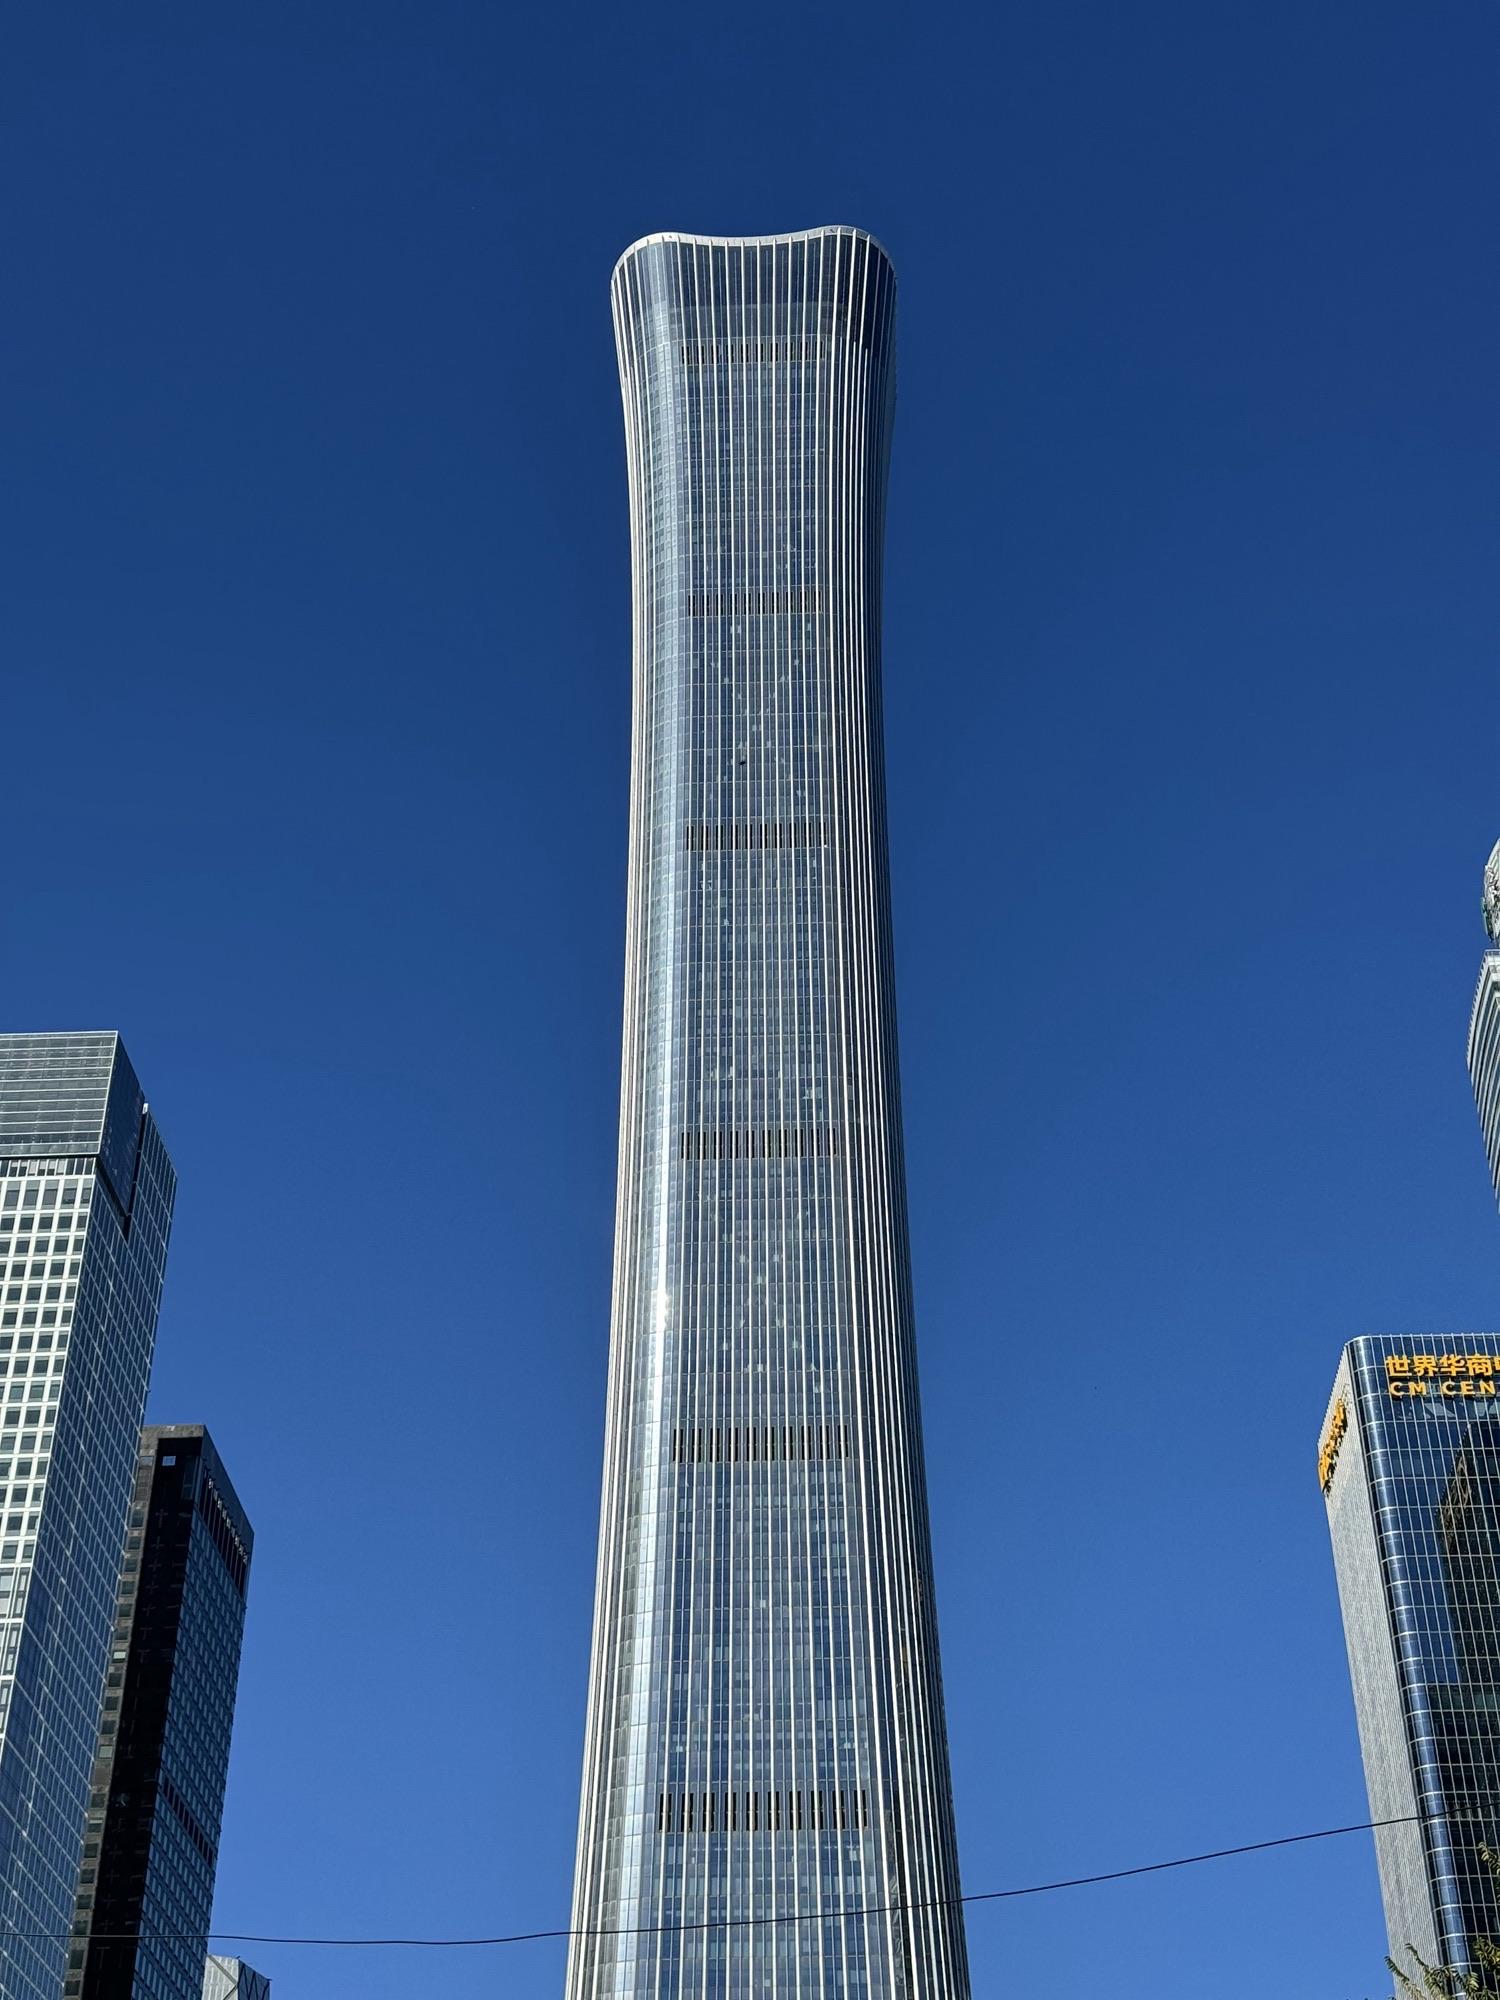
地标名称：中信大厦
所在城市：北京市·朝阳区